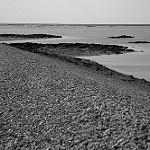
Label: B & W